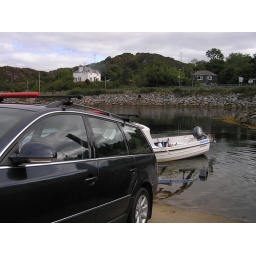
Bill putting his boat in the water at Lochinver